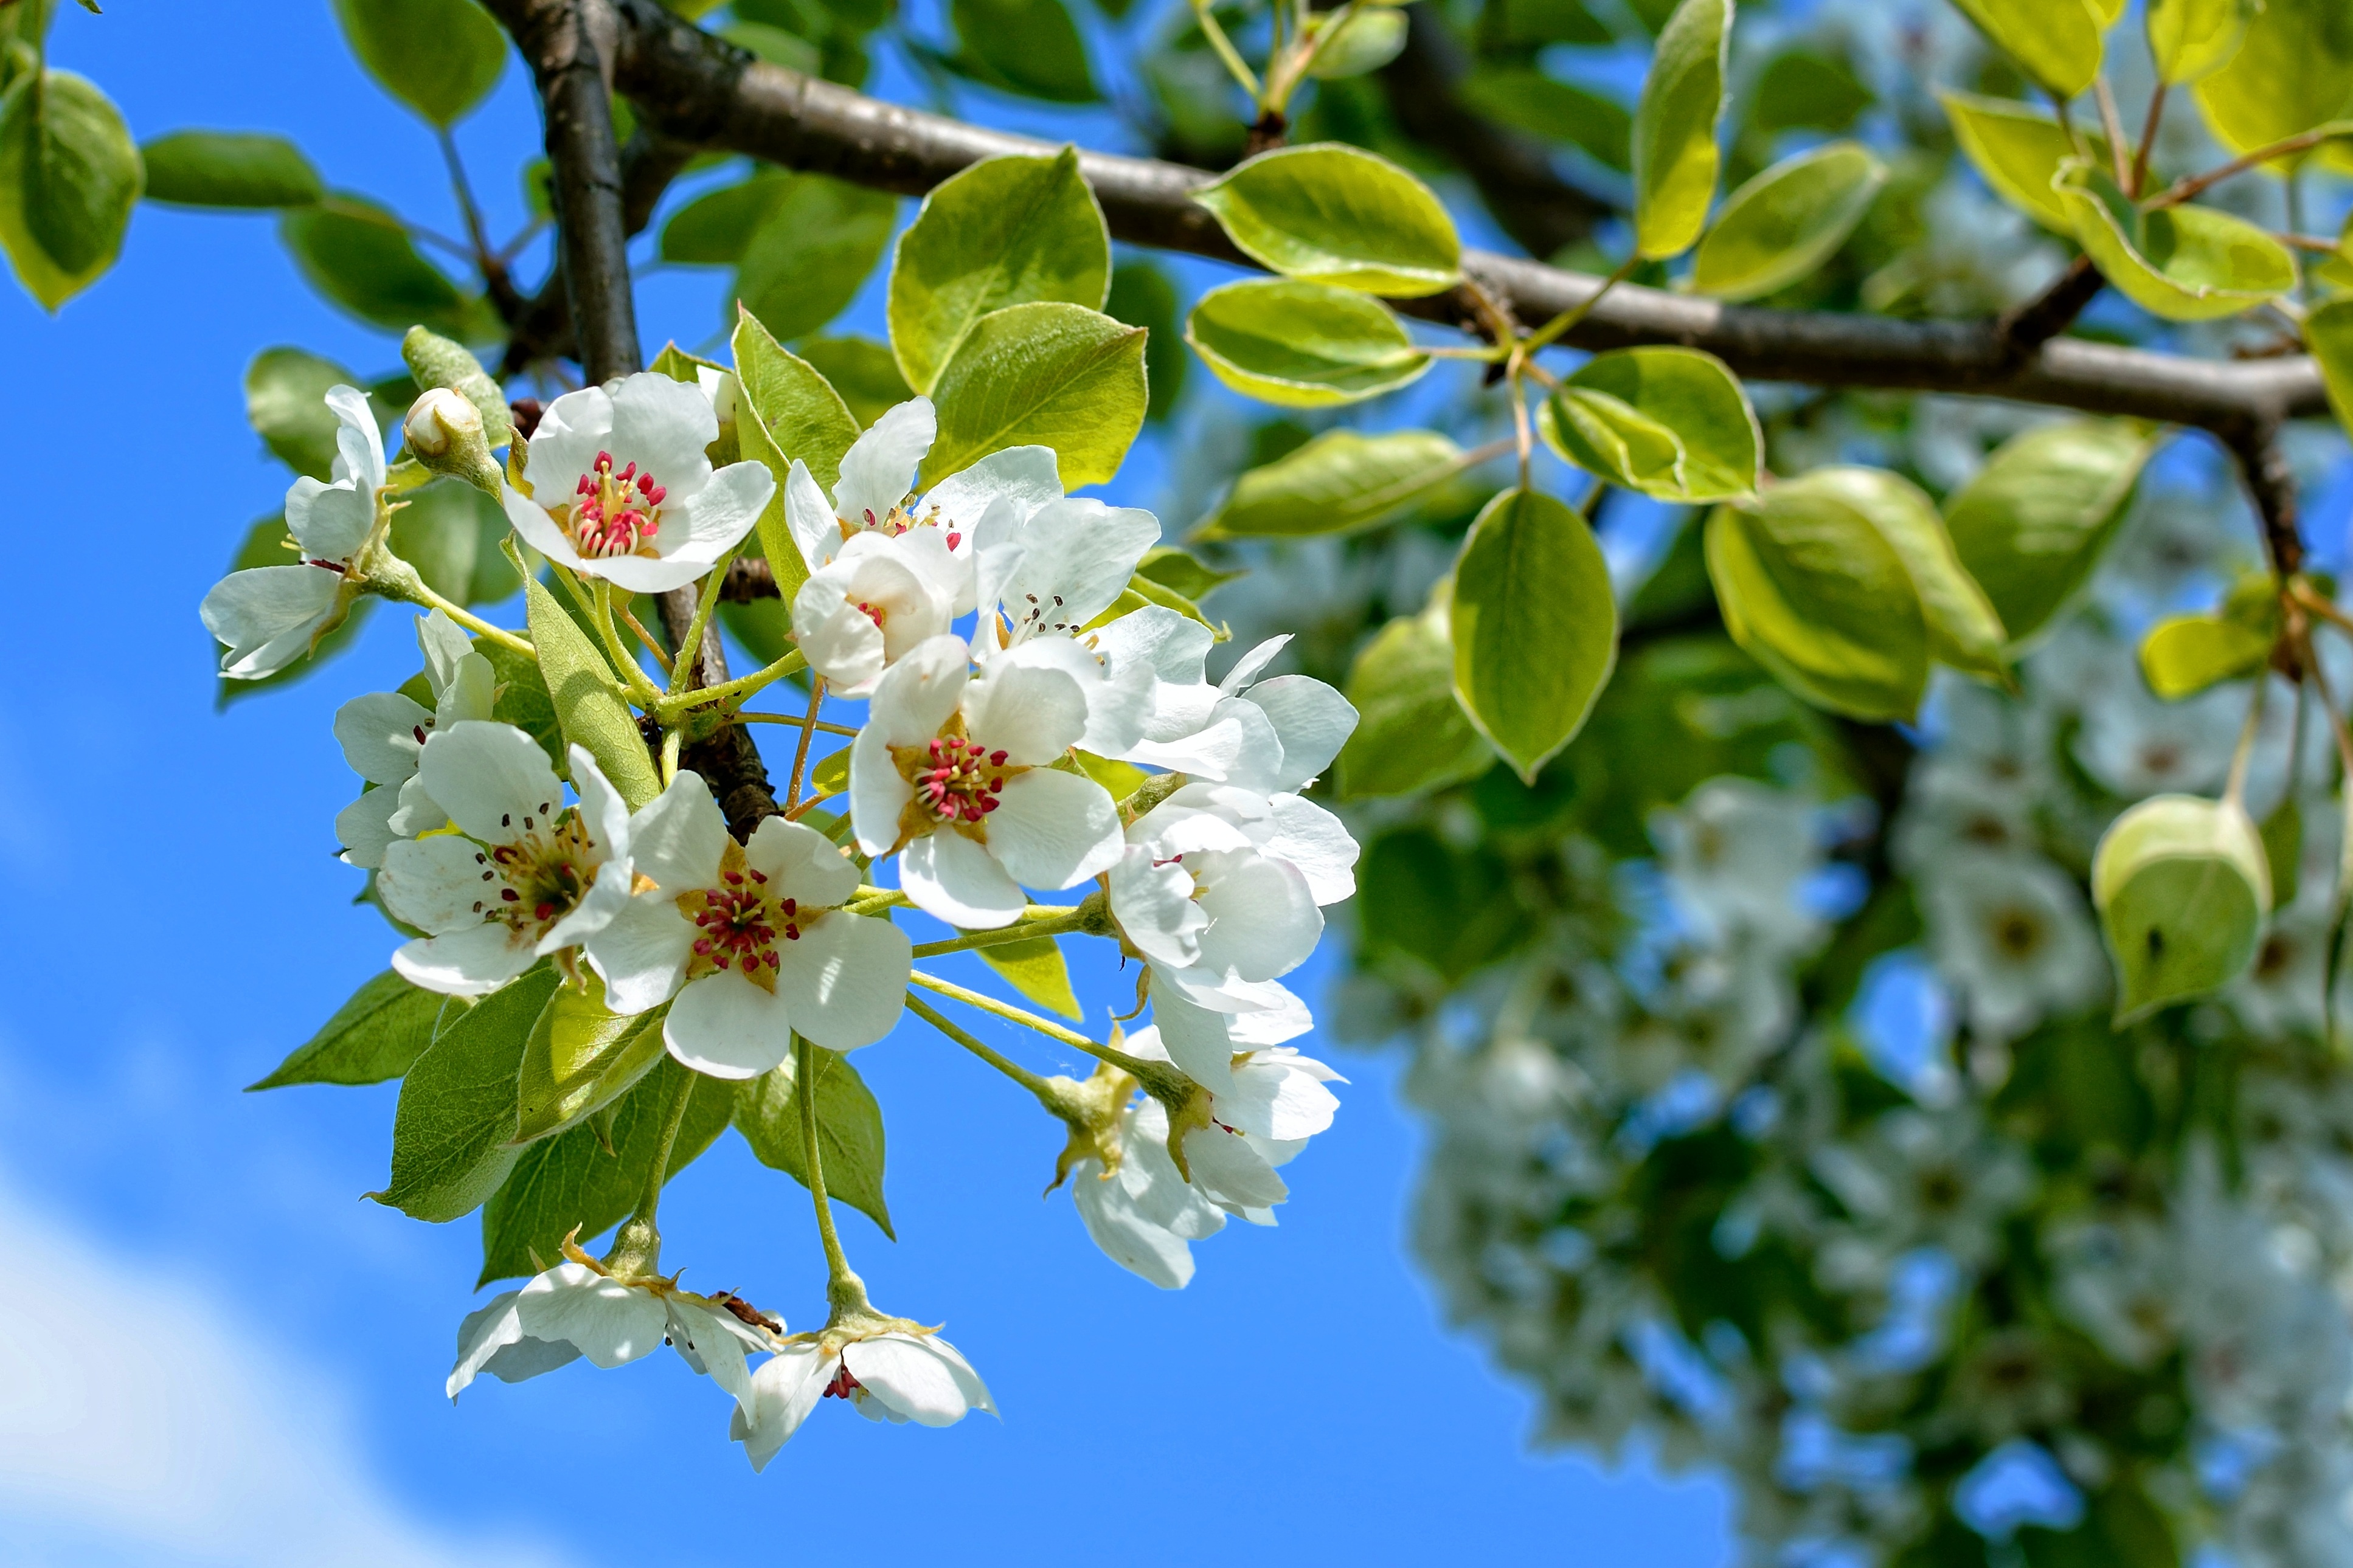
tree, nature, branch, blossom, plant, sky, white, fruit, sunlight, flower, bloom, food, spring, green, produce, evergreen, botany, blue, garden, flora, shrub, apple blossom, flowering plant, woody plant, land plant